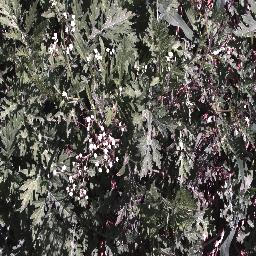
Label: parthenium